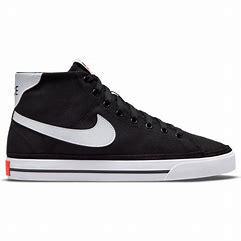
Brand: Nike
Model: Court